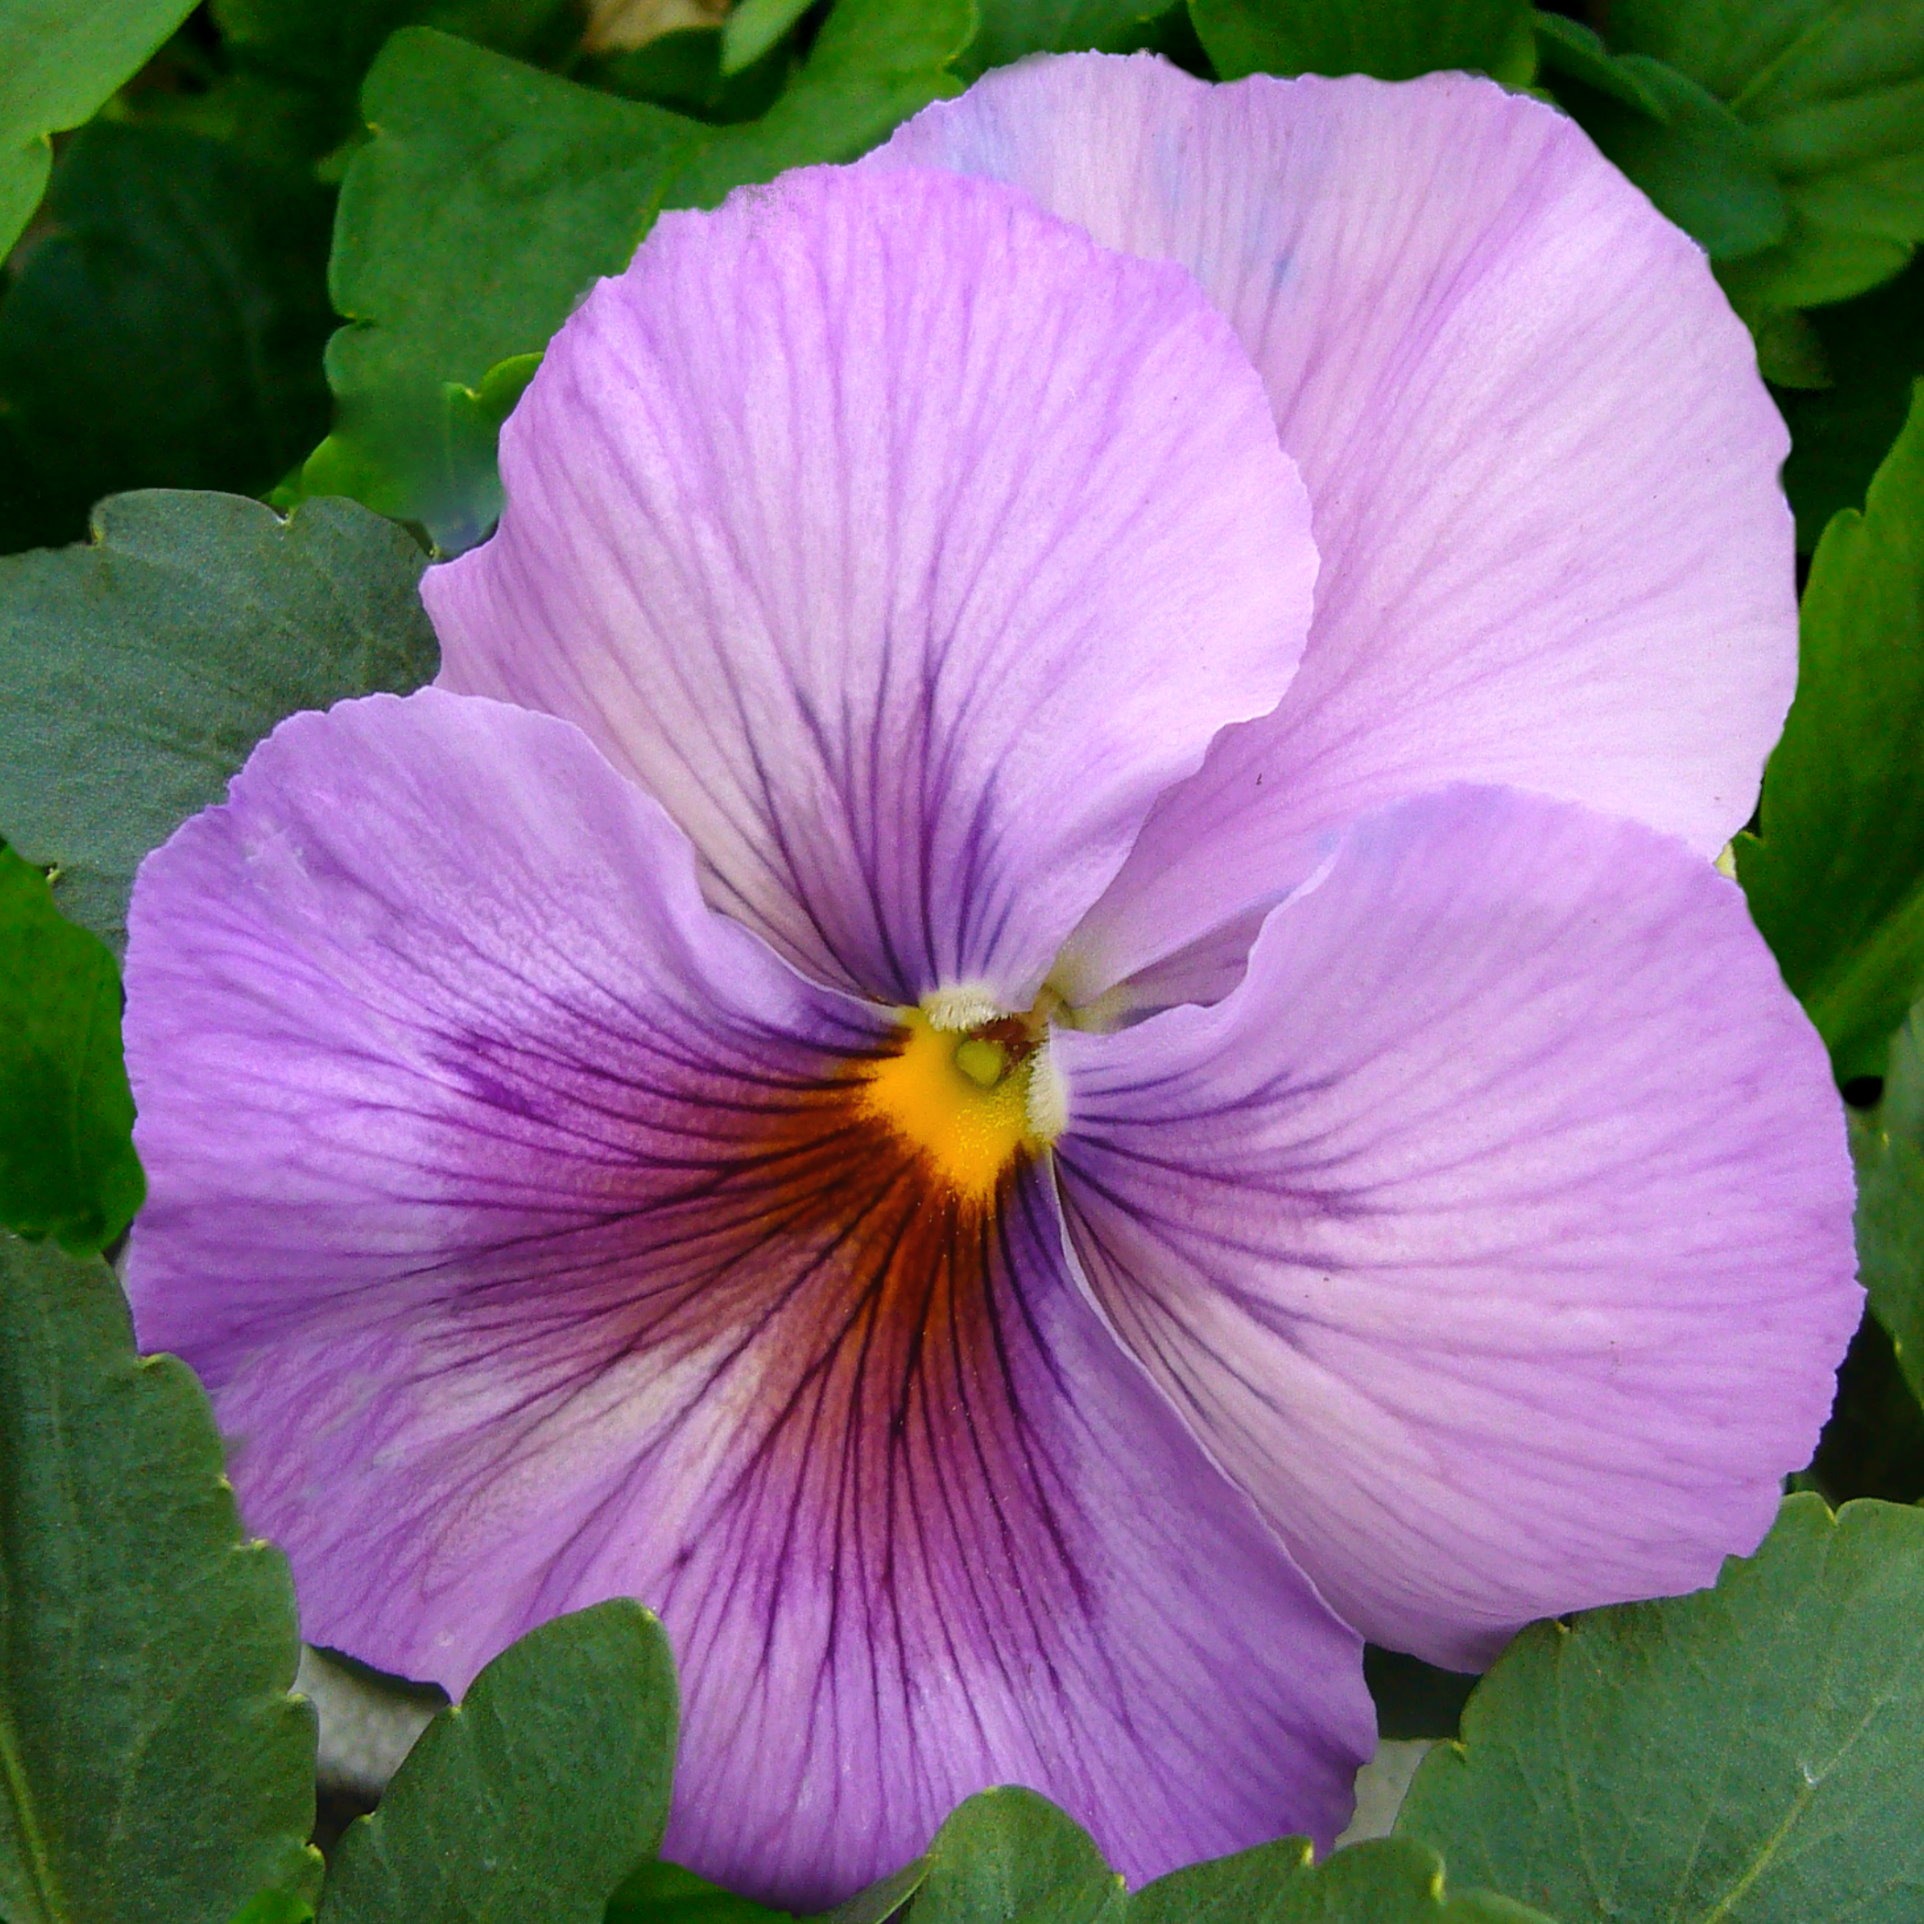
plant, flower, petal, bloom, macro, flora, flowers, close up, mauve, viola, pansy, flowering plant, annual plant, land plant, violet family